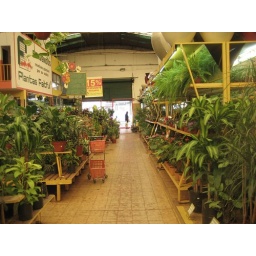
in the flower district, at the green house